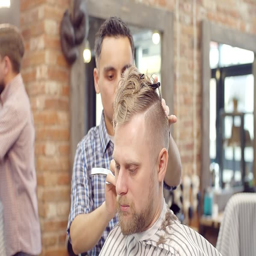
businessman cuts the hair and beard .